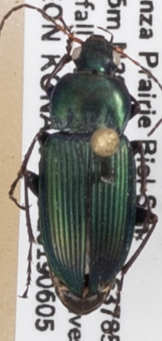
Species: Poecilus chalcites
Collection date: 2019-06-05
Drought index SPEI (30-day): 1.608
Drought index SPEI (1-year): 1.498
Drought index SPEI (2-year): -0.086